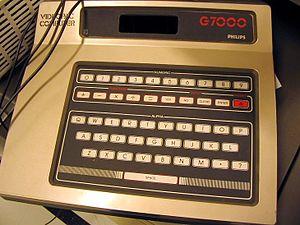
Le Videopac est une console de jeux vidéo conçue par Magnavox, fabriquée par Philips et commercialisée à la fin des années 1970 et au début des années 1980 sous les marques Philips, Radiola-Radiotechnique, Schneider, Siera, Magnavox, Brandt, Continental Edison et Saba.